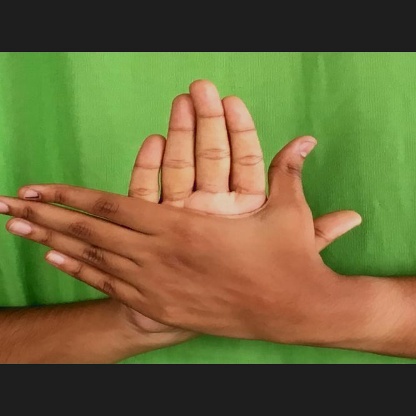
Mudra: Chakra